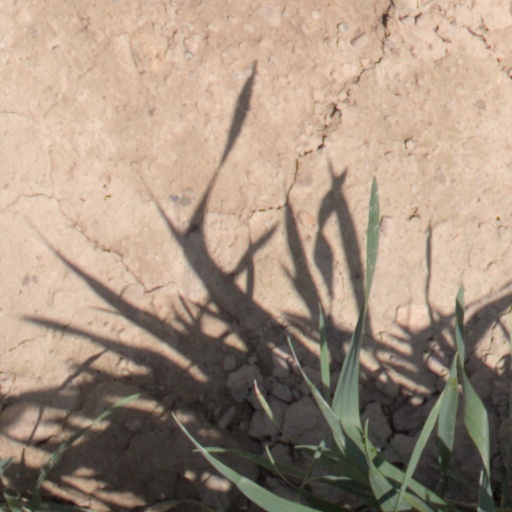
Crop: wheat